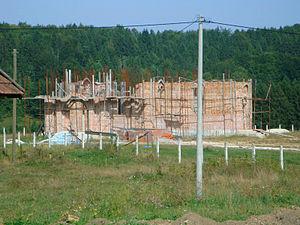
Sitnica est un village de Bosnie-Herzégovine. Il est situé dans la municipalité de Ribnik et dans la République serbe de Bosnie. Selon les premiers résultats du recensement bosnien de 2013, il compte 218 habitants.